Crime in Cambodia

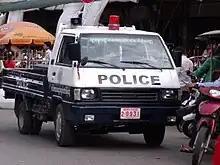
A Cambodian police pick-up truck in Phnom Penh

The rate of corruption in Cambodia is high; one source goes on to describe the situation as "nothing less than obscene". Corruption is considered a large expense to the Cambodian government. The Cambodian police force is known to inappropriately use violence in certain cases. The misuse of ferocity has raised concerns from the Human Rights Watch. Petty crime is common, with tourist areas often targeted. This includes snatch theft and pick-pocketing. Perpetrators are usually stricken with poverty, and as a result are driven to steal from foreigners with the knowledge that they bring about a significant amount of money and other valuable items. Owing to the easy accessibility of arms, armed robbery also occurs.